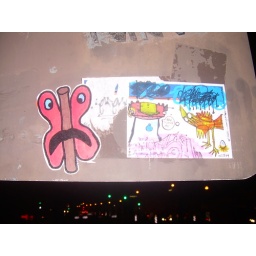
sign in front of free art building